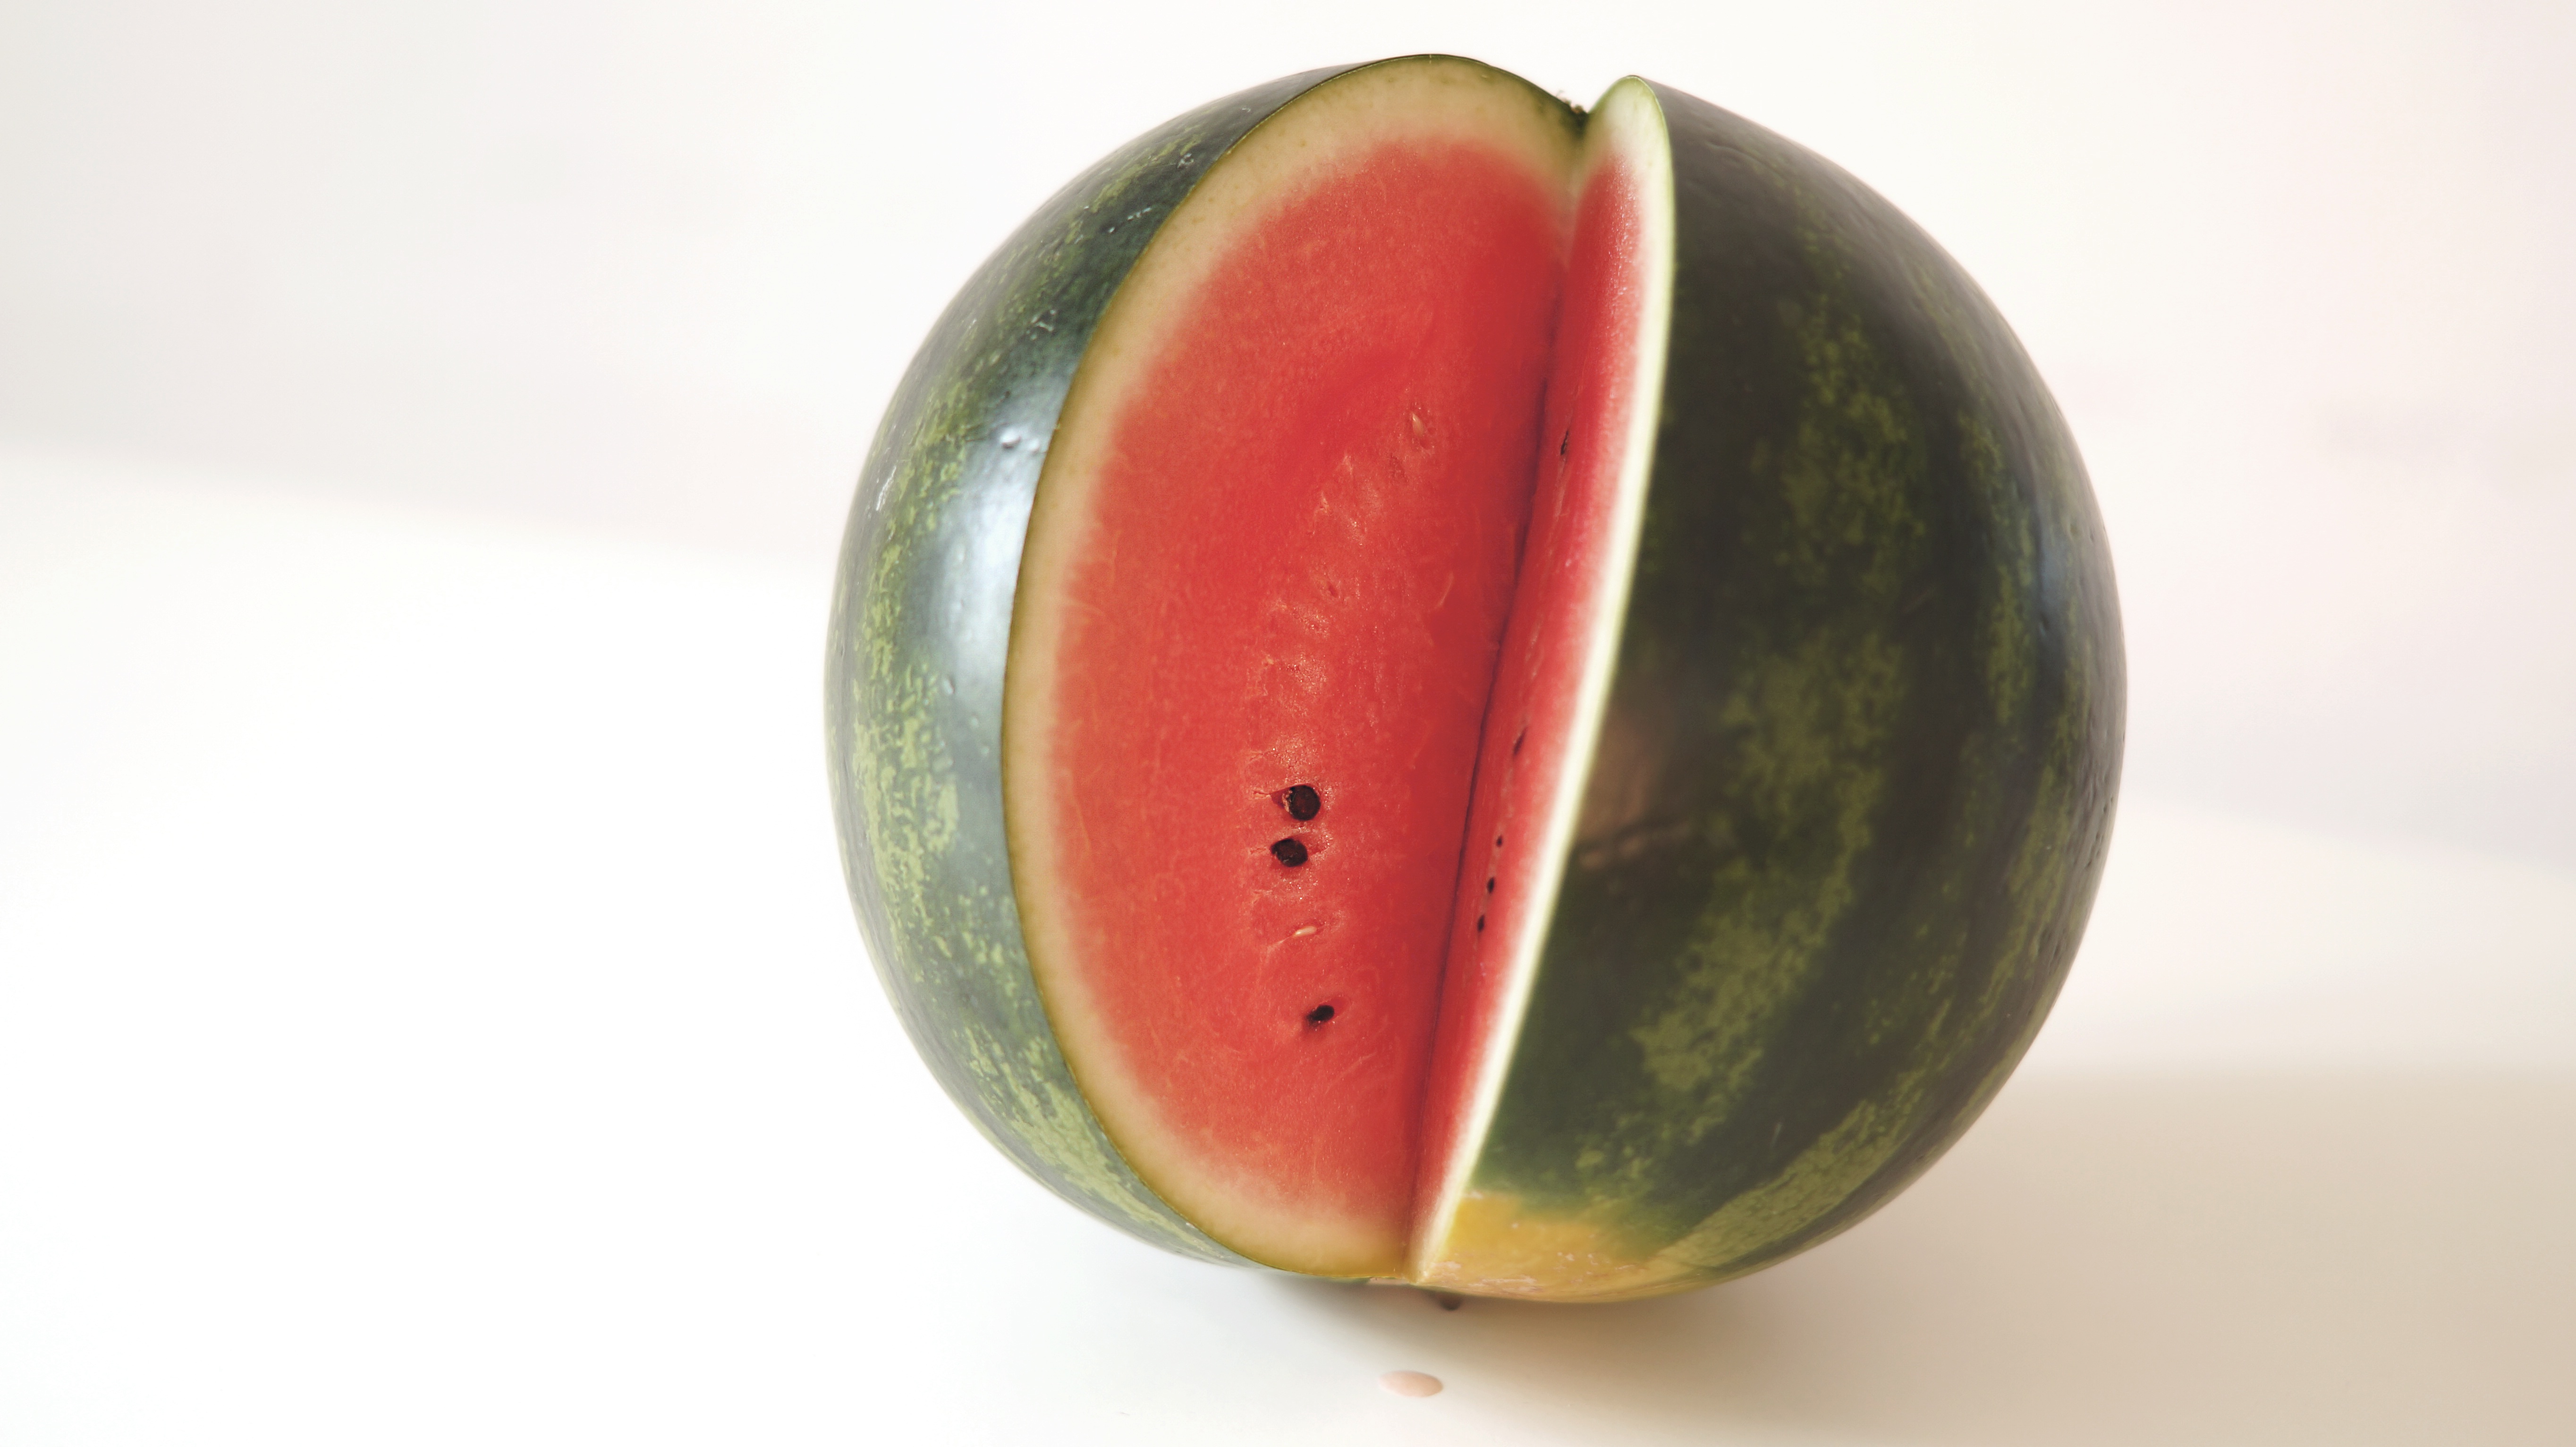
plant, fruit, food, produce, watermelon, melon, flowering plant, land plant, citrullus, cucumber gourd and melon family